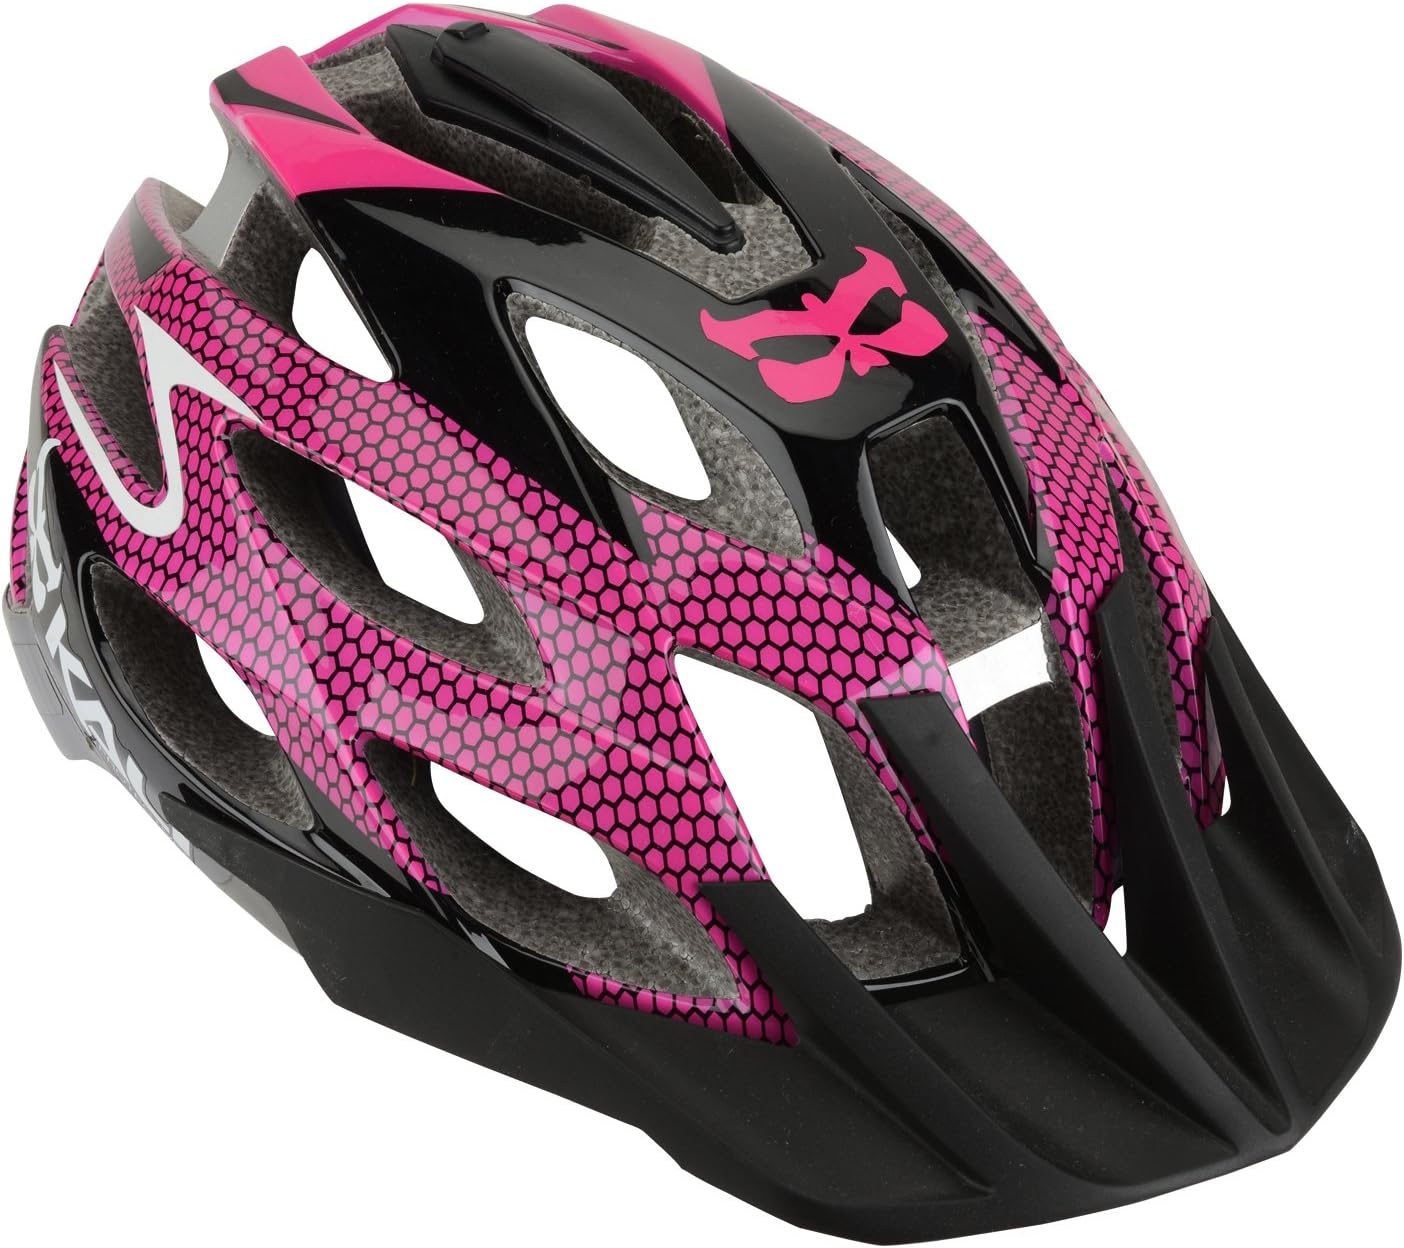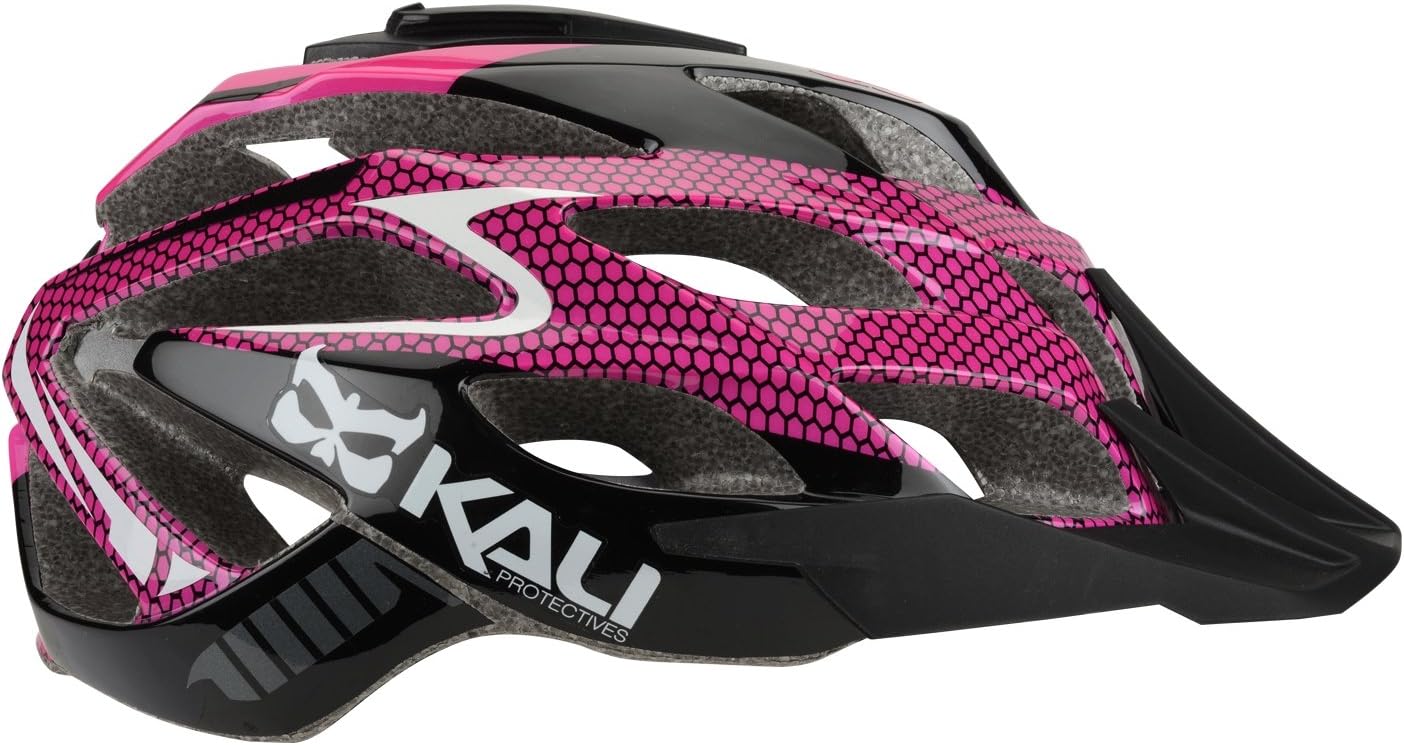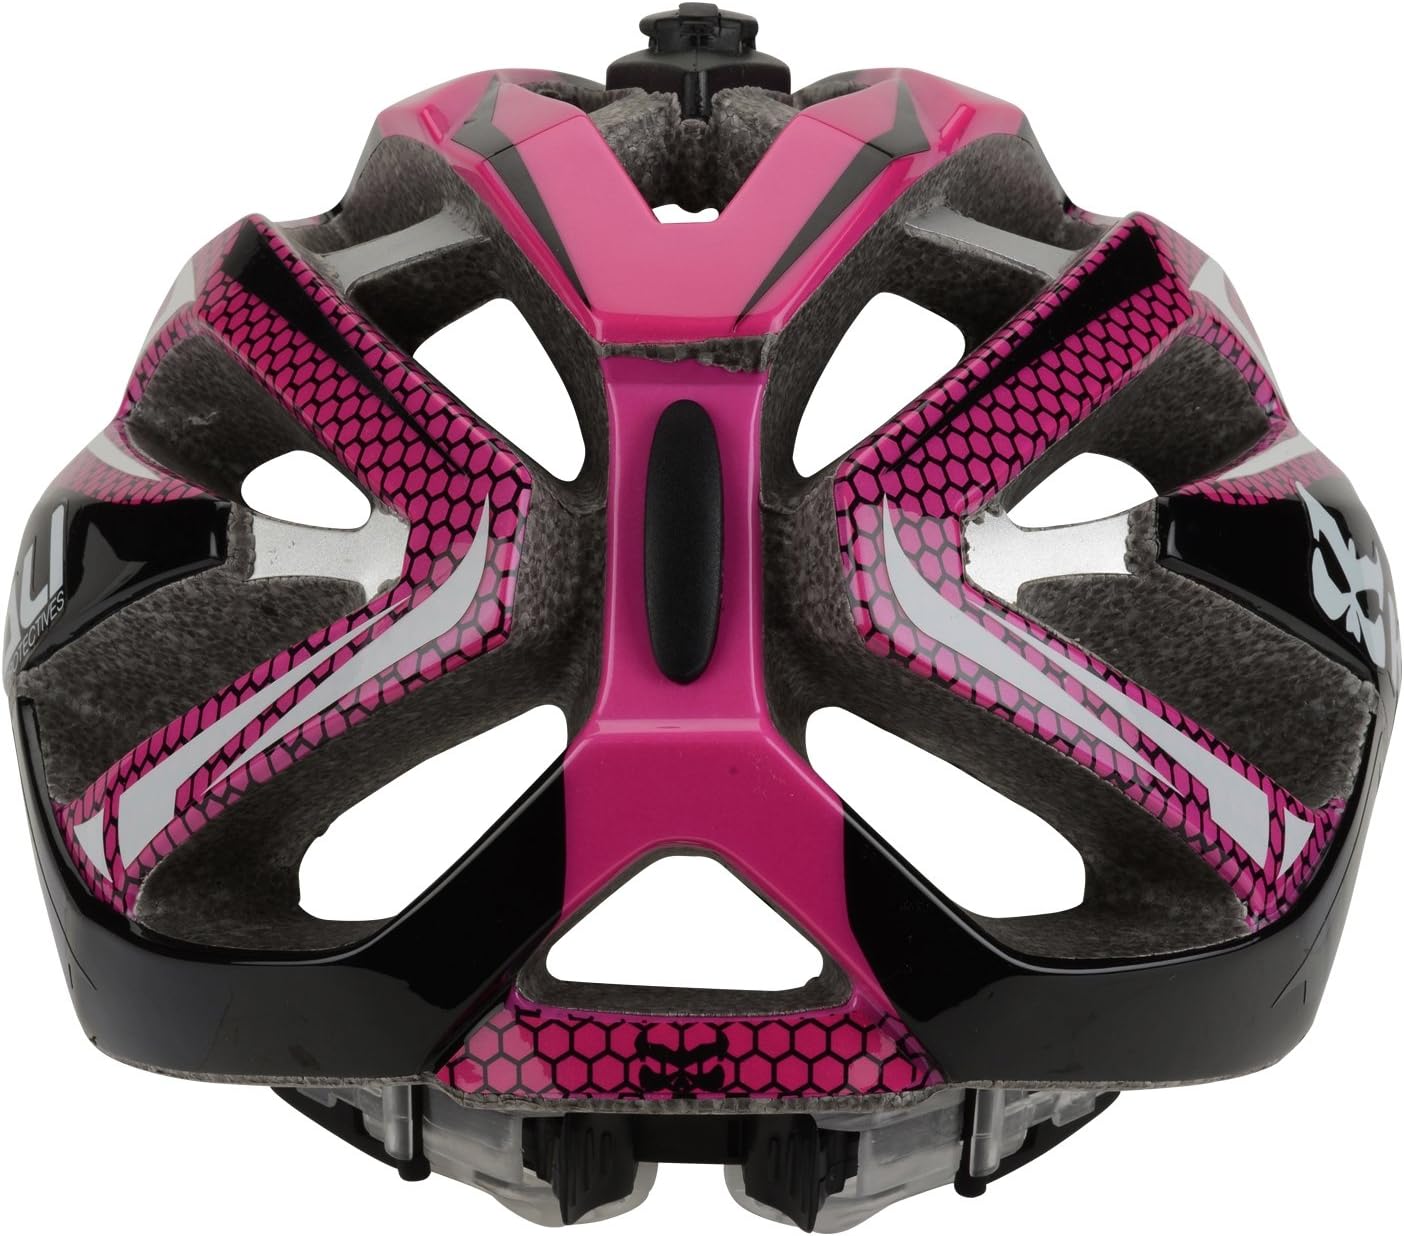
KALI Protectives Amara Helmet with Mount
Category: Sports & Outdoors
Borrowing from its Sanskrit name meaning immortal, the Amara helmet is a great all-mountain helmet. Featuring an ultra lightweight polycarbonate shell and an EPS liner bonded together with in mold technology, the Amara helmet is sure to fill your all-mountain needs, along with a revolutionary integrated camera (or light) mount for a perfect filming position.
Features: Ultra lightweight polycarbonate shell | Low density EPS foam for impact absorption | Integrated air flow system featuring bug guard netting | Expanded rear coverage design | Breakaway visor